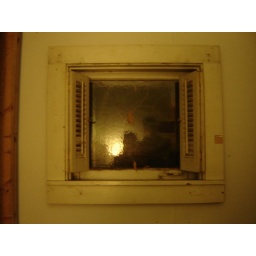
sketchy bathroom window in the orsie house